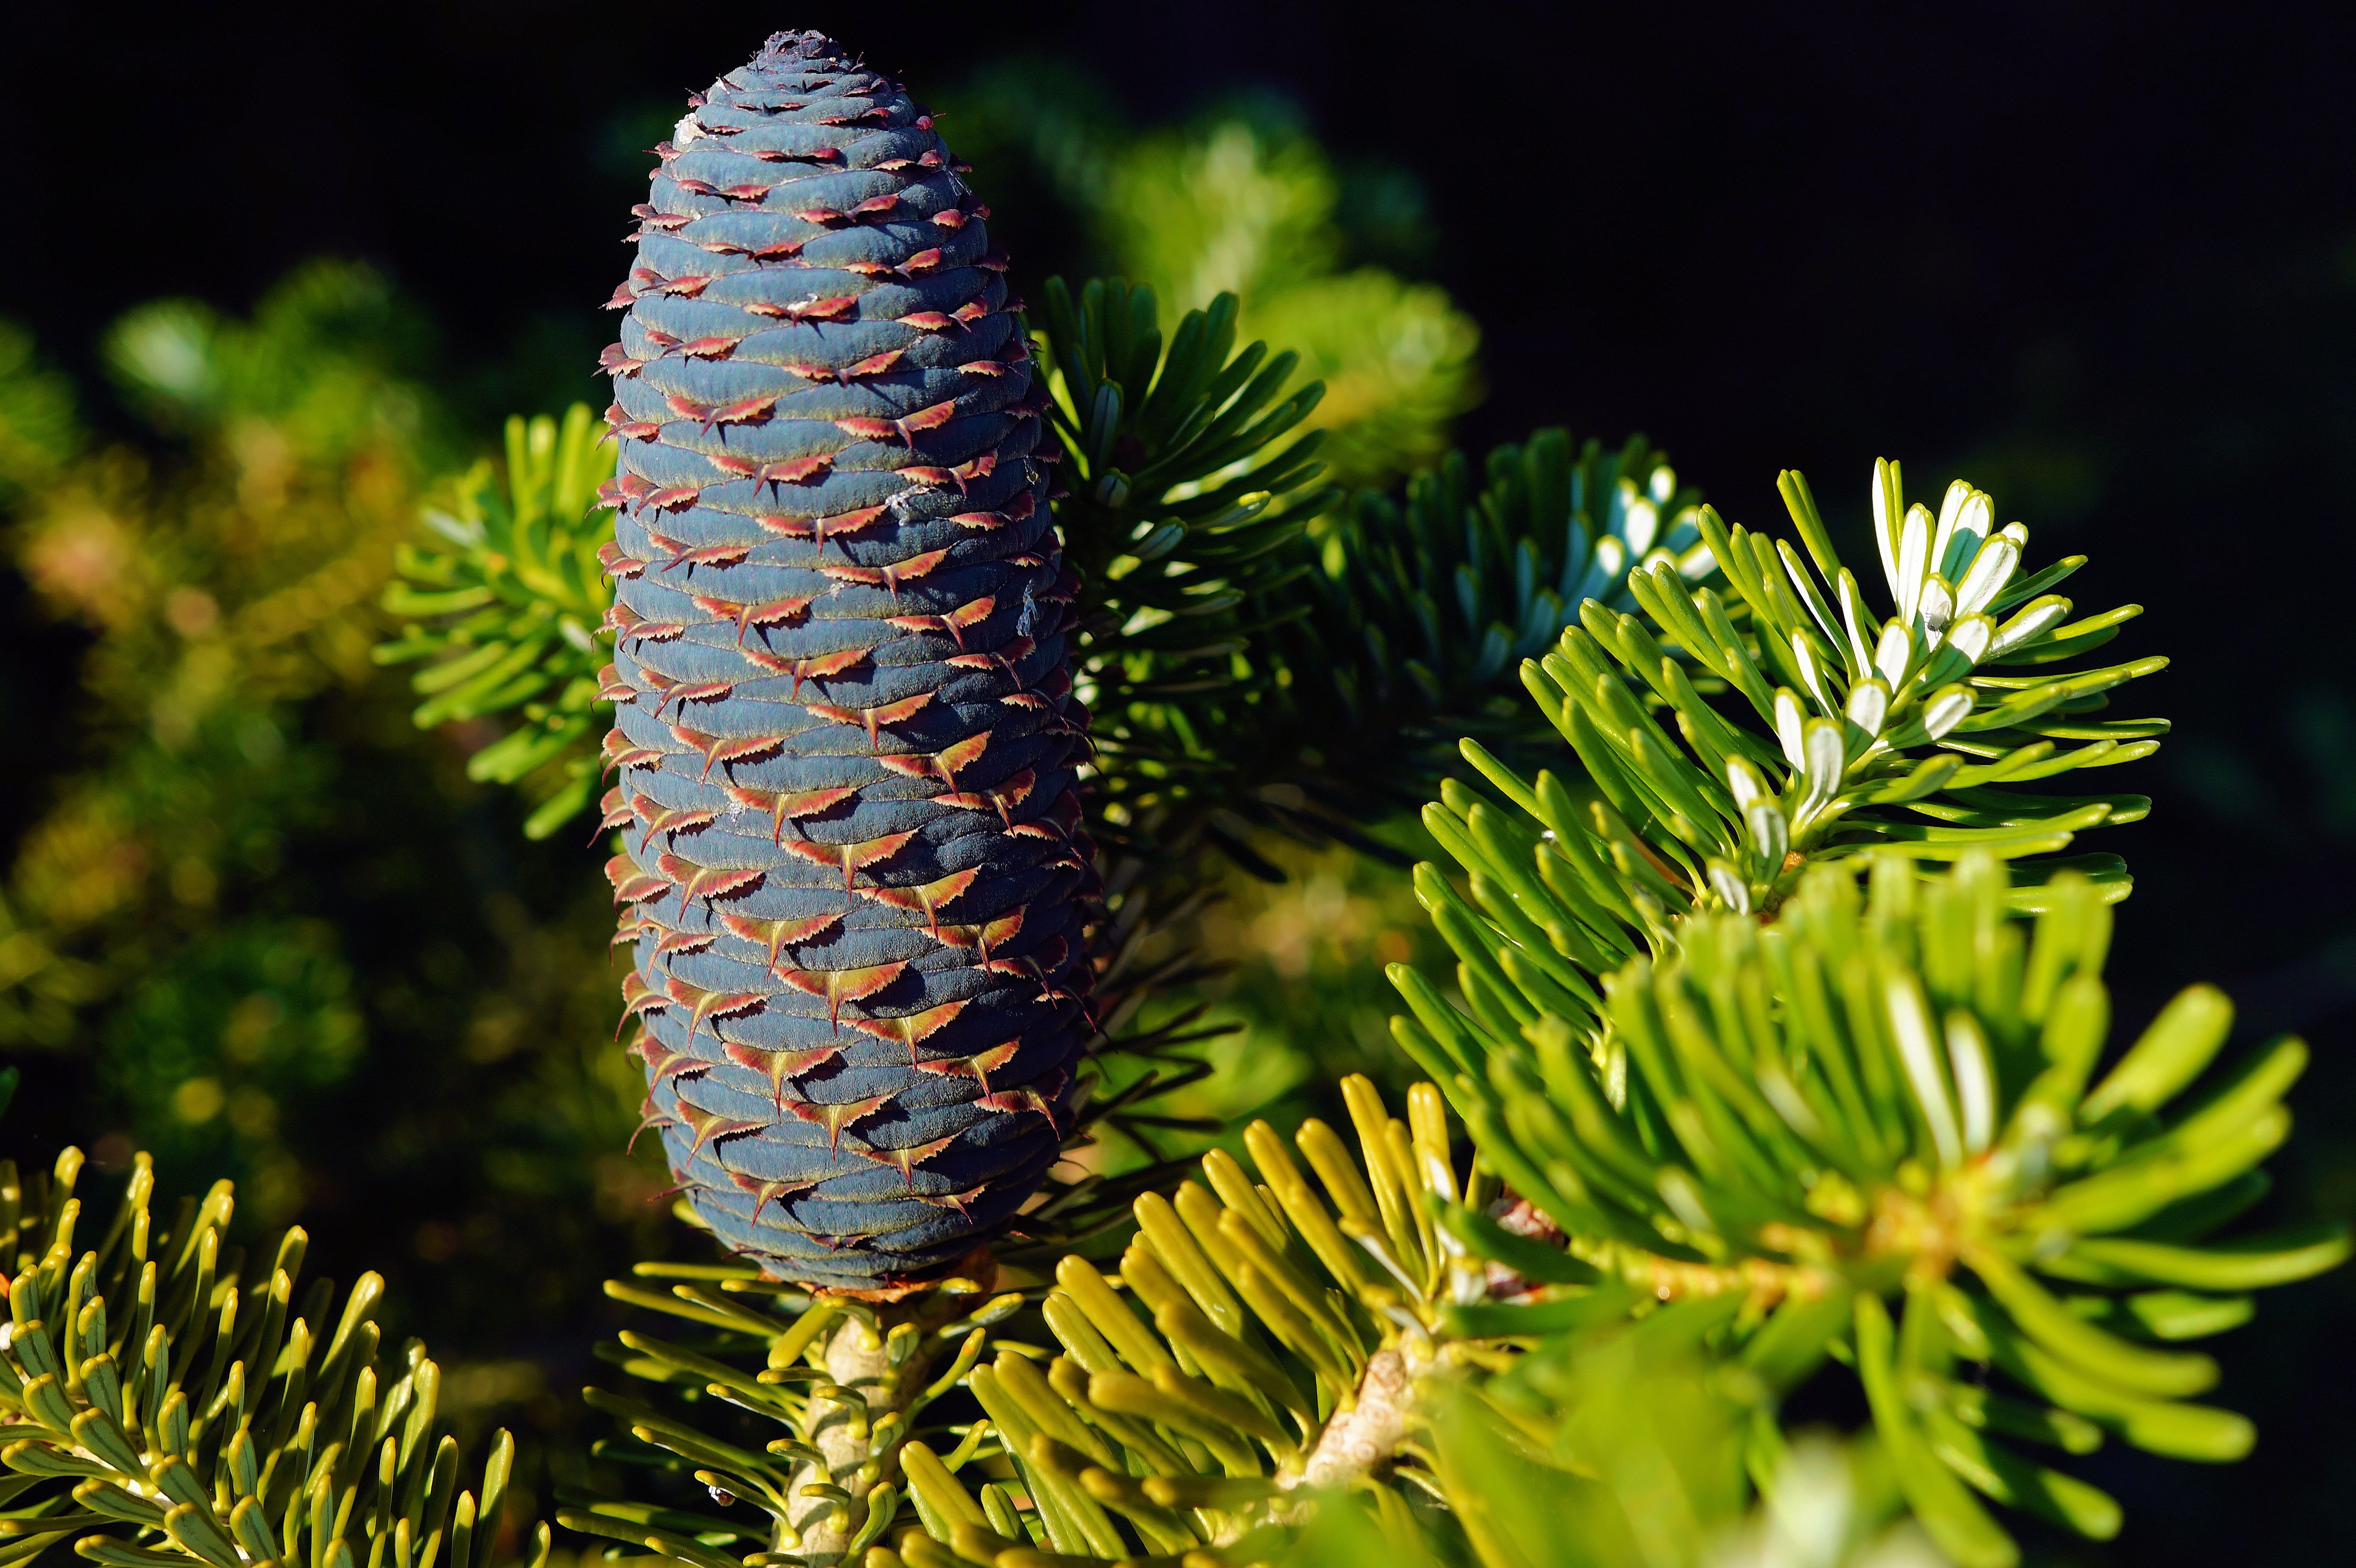
tree, nature, forest, branch, plant, leaf, flower, green, botany, fir, flora, conifer, close up, tap, spruce, periwinkle, larch, pine cones, macro photography, tannenzweig, pine family, woody plant, land plant, conifer cone, pine like